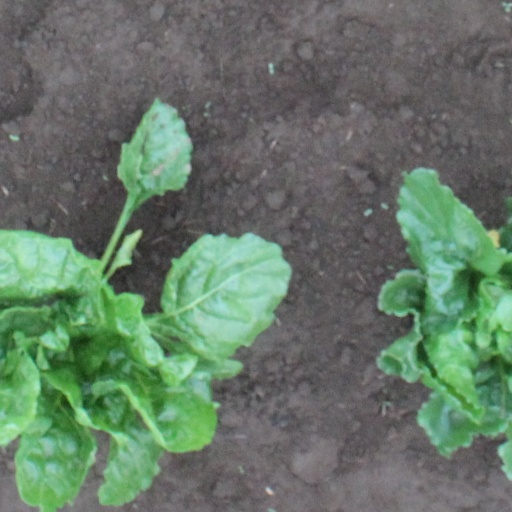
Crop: sugar beet